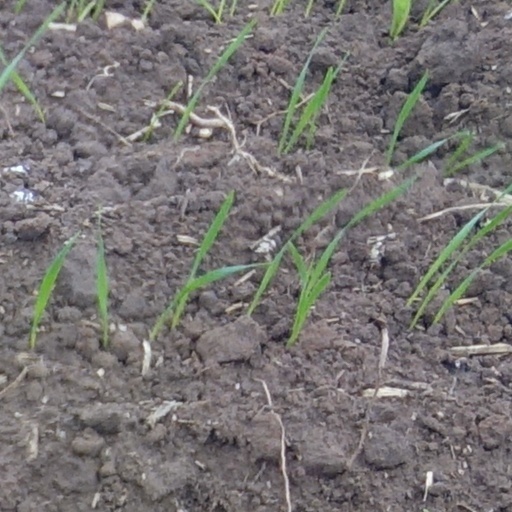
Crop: wheat